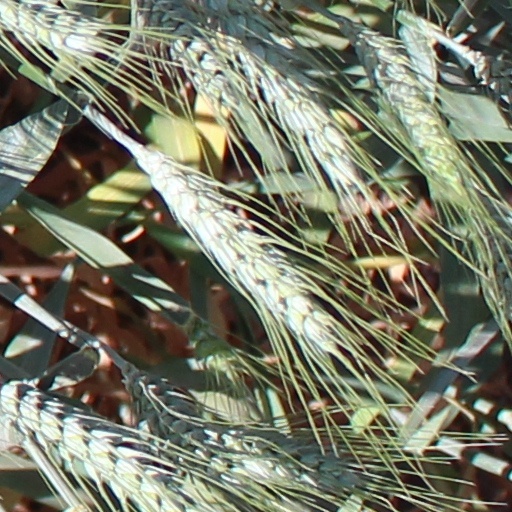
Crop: wheat